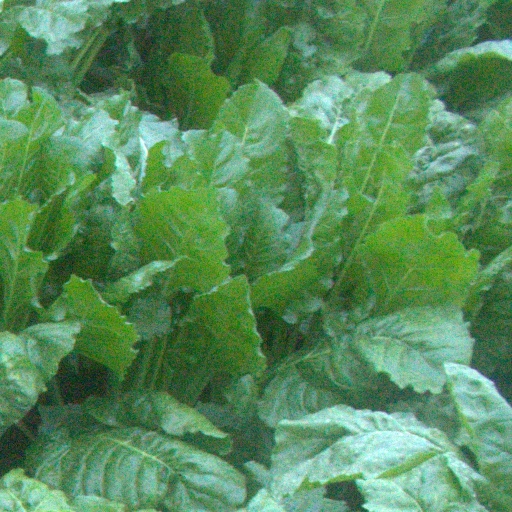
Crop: sugar beet